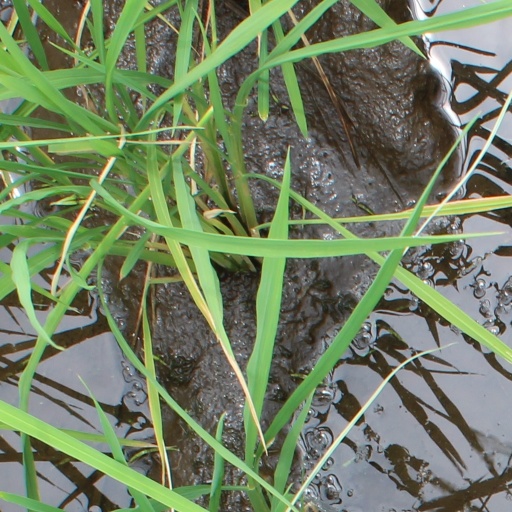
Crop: rice